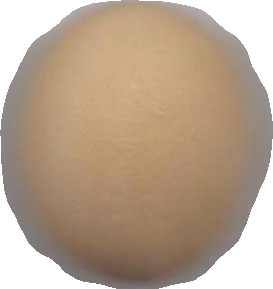
Variety: Grobogan